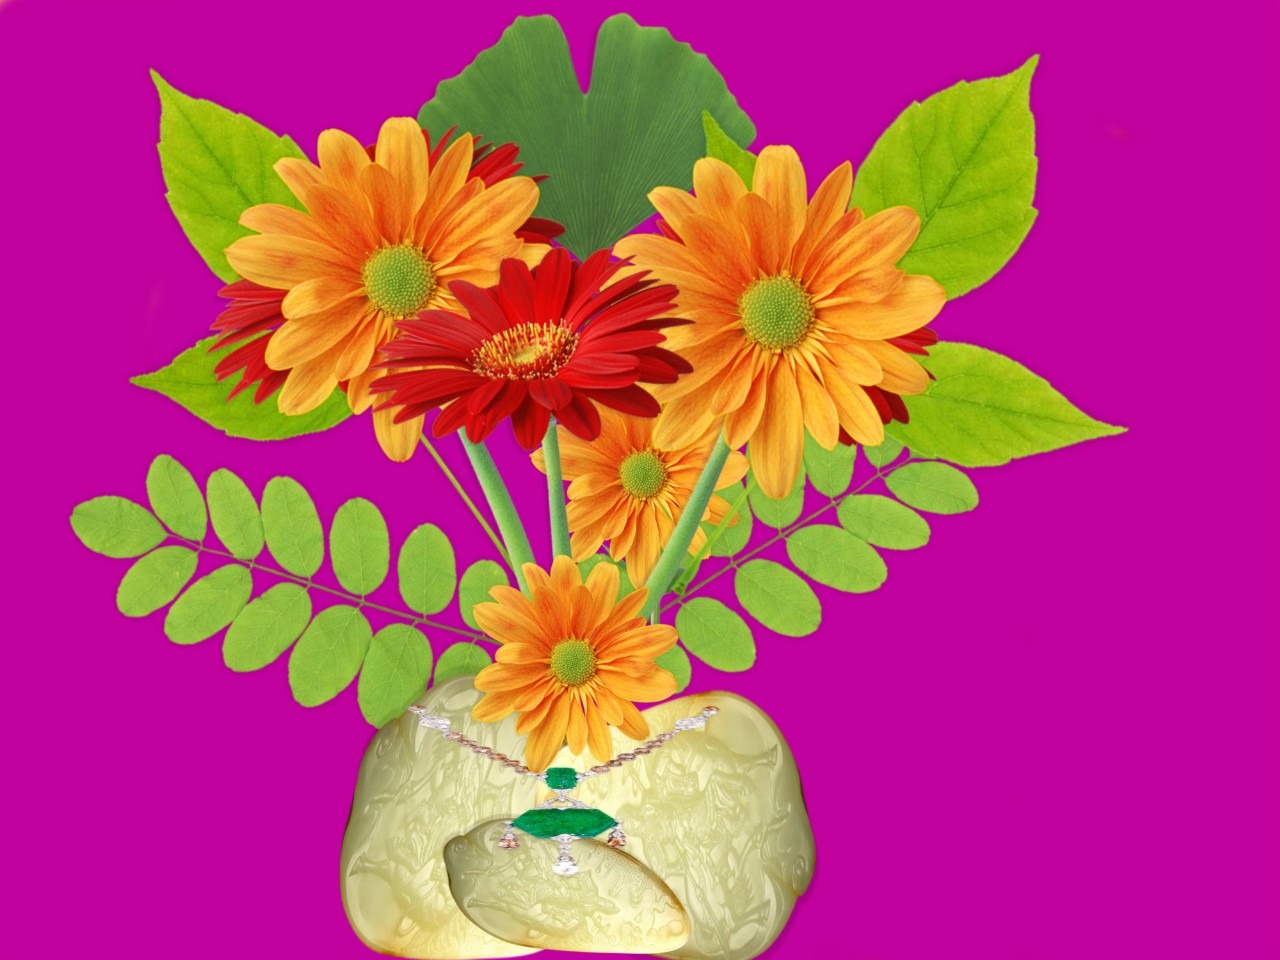
plant, flower, petal, vase, yellow, flowers, arrangement, gerbera, floristry, flowering plant, daisy family, flower bouquet, cut flowers, land plant